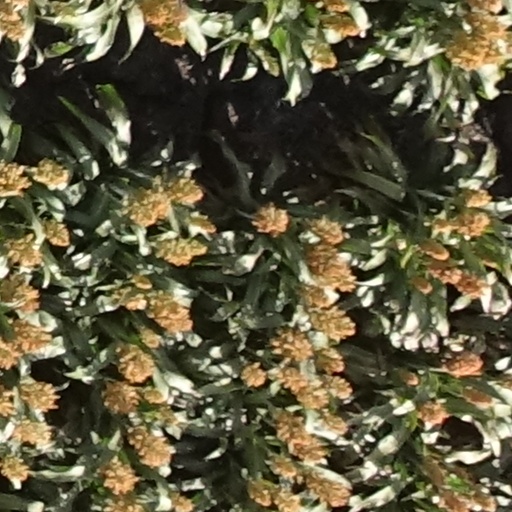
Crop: sorghum